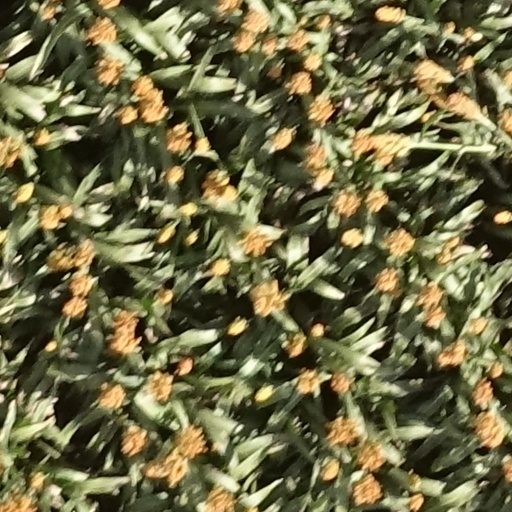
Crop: sorghum